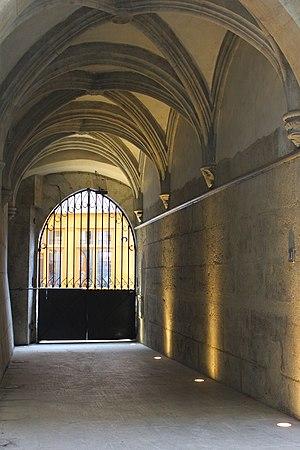
Couloir d'entrée de l'hôtel de François-Marc à Grenoble
L'Hôtel de François-Marc est un hôtel particulier situé au centre-ville de Grenoble. Construit en 1490, il tire son nom de l'un de ses anciens occupants, François Marc, conseiller au Parlement du Dauphiné.